Fredrik Barbe Wallem

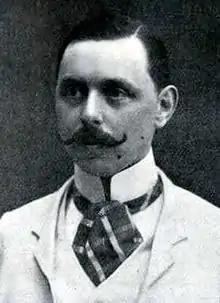

He was born in Bergen; the son of Fredrik Meltzer Wallem and Louise Adelaide Barbe.